Peace Pagoda

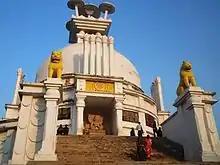
Dhauli Giri Shanti Stupa

The shanthi stupas in India were established by Fuji Guru for World Peace. The Nipponzan Myōhōji Buddhist temple at Charlimont in Darjeeling is one of them. Work on the Stupa began in 1972 and it was dedicated on 1 November 1992.